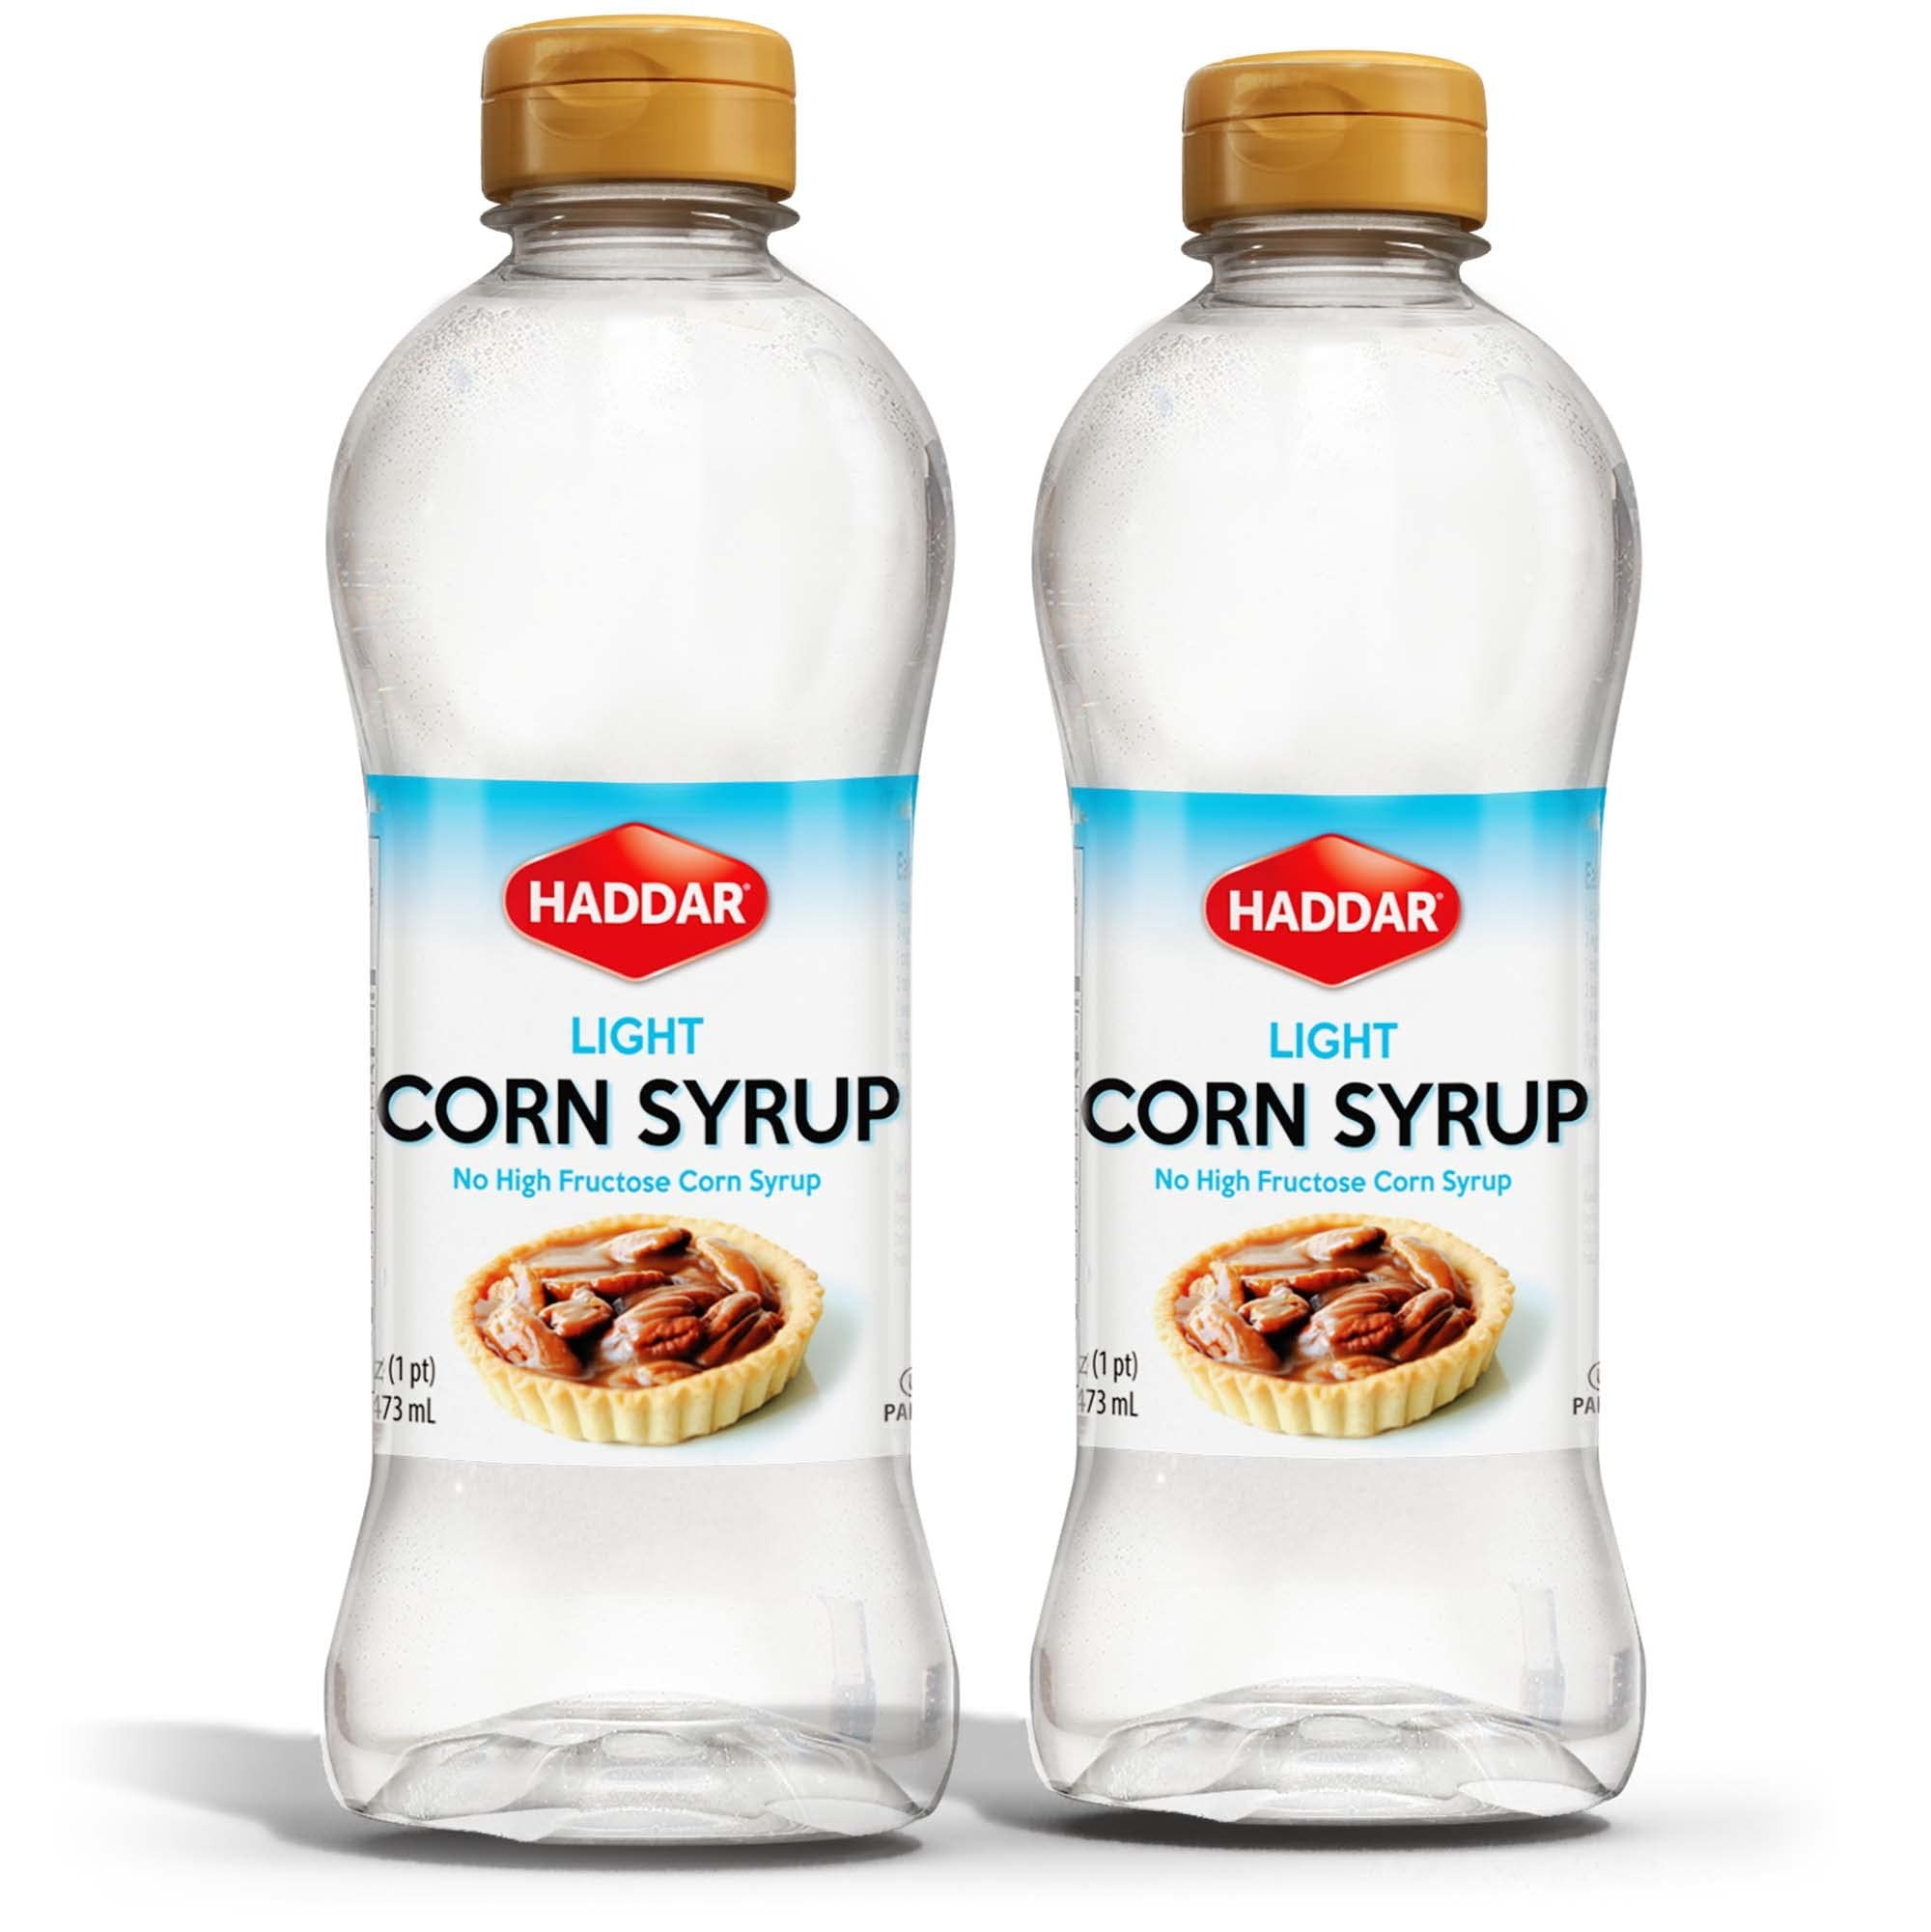
Item Name: Haddar Light Corn Syrup 16oz (2 Pack) Made with Real Vanilla | No High Fructose Corn Syrup!
Bullet Point 1: Make delicious, mouthwatering pastries, cookies, fudge, jams, jellies, and more
Bullet Point 2: An essential component of a variety of culinary confections
Bullet Point 3: No high fructose corn syrup
Bullet Point 4: Certified Kosher
Product Description: Haddar Light Corn Syrup - 16oz.
Value: 2.0
Unit: Count

Price: 13.89